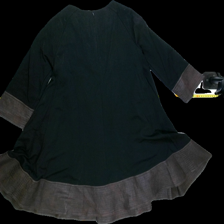
View: back
Type: Dress
Category: Ladies
Brand: Not Applicable
Colors: Black, Brown
Material: 100%wool
Pattern: Plain
Cut: Regular, C-collar
Season: All
Trend: Leather
Stains: Yes
Price range: 100-150
Recommended usage: Export